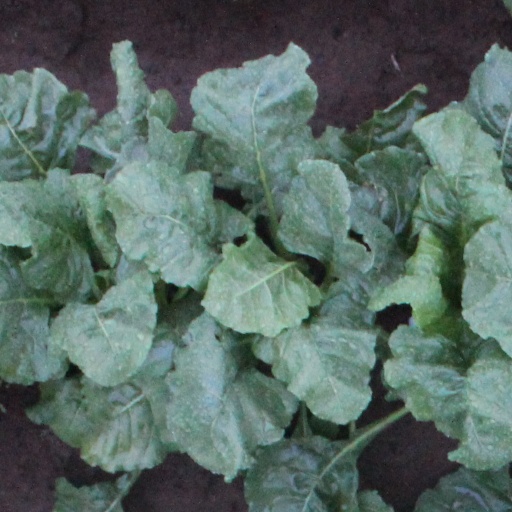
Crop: sugar beet